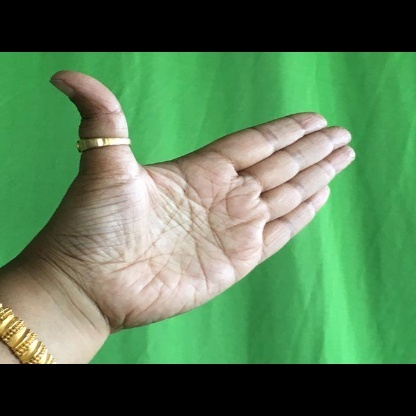
Mudra: Ardhachandran